Jim Koch

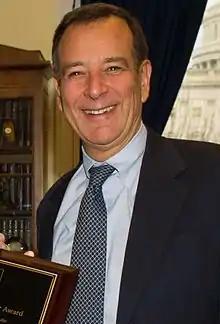
Jim Koch in 2013

Charles James Koch ( ""; born May 27, 1949) is an American entrepreneur, billionaire, and the co-founder and chairman of the Boston Beer Company, the producers of Samuel Adams beer. Koch is widely considered to be a founding father of the American craft brewing movement.